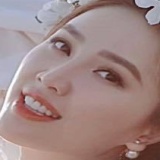
ca sĩ Bảo Thy